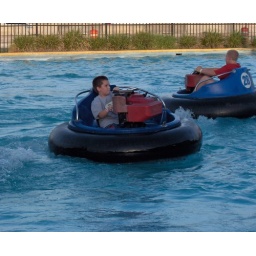
boy in a boat